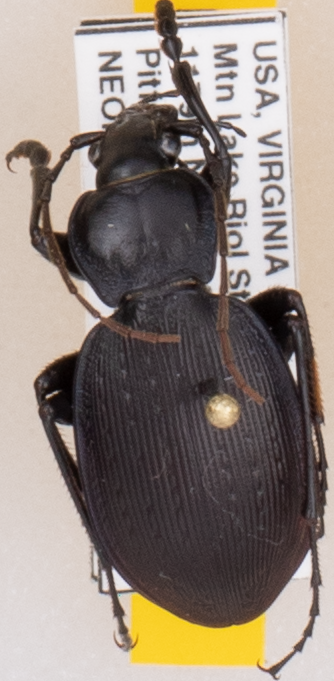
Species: Carabus goryi
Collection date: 2019-09-10
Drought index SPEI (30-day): -1.93
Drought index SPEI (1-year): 1.69
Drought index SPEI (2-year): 1.69